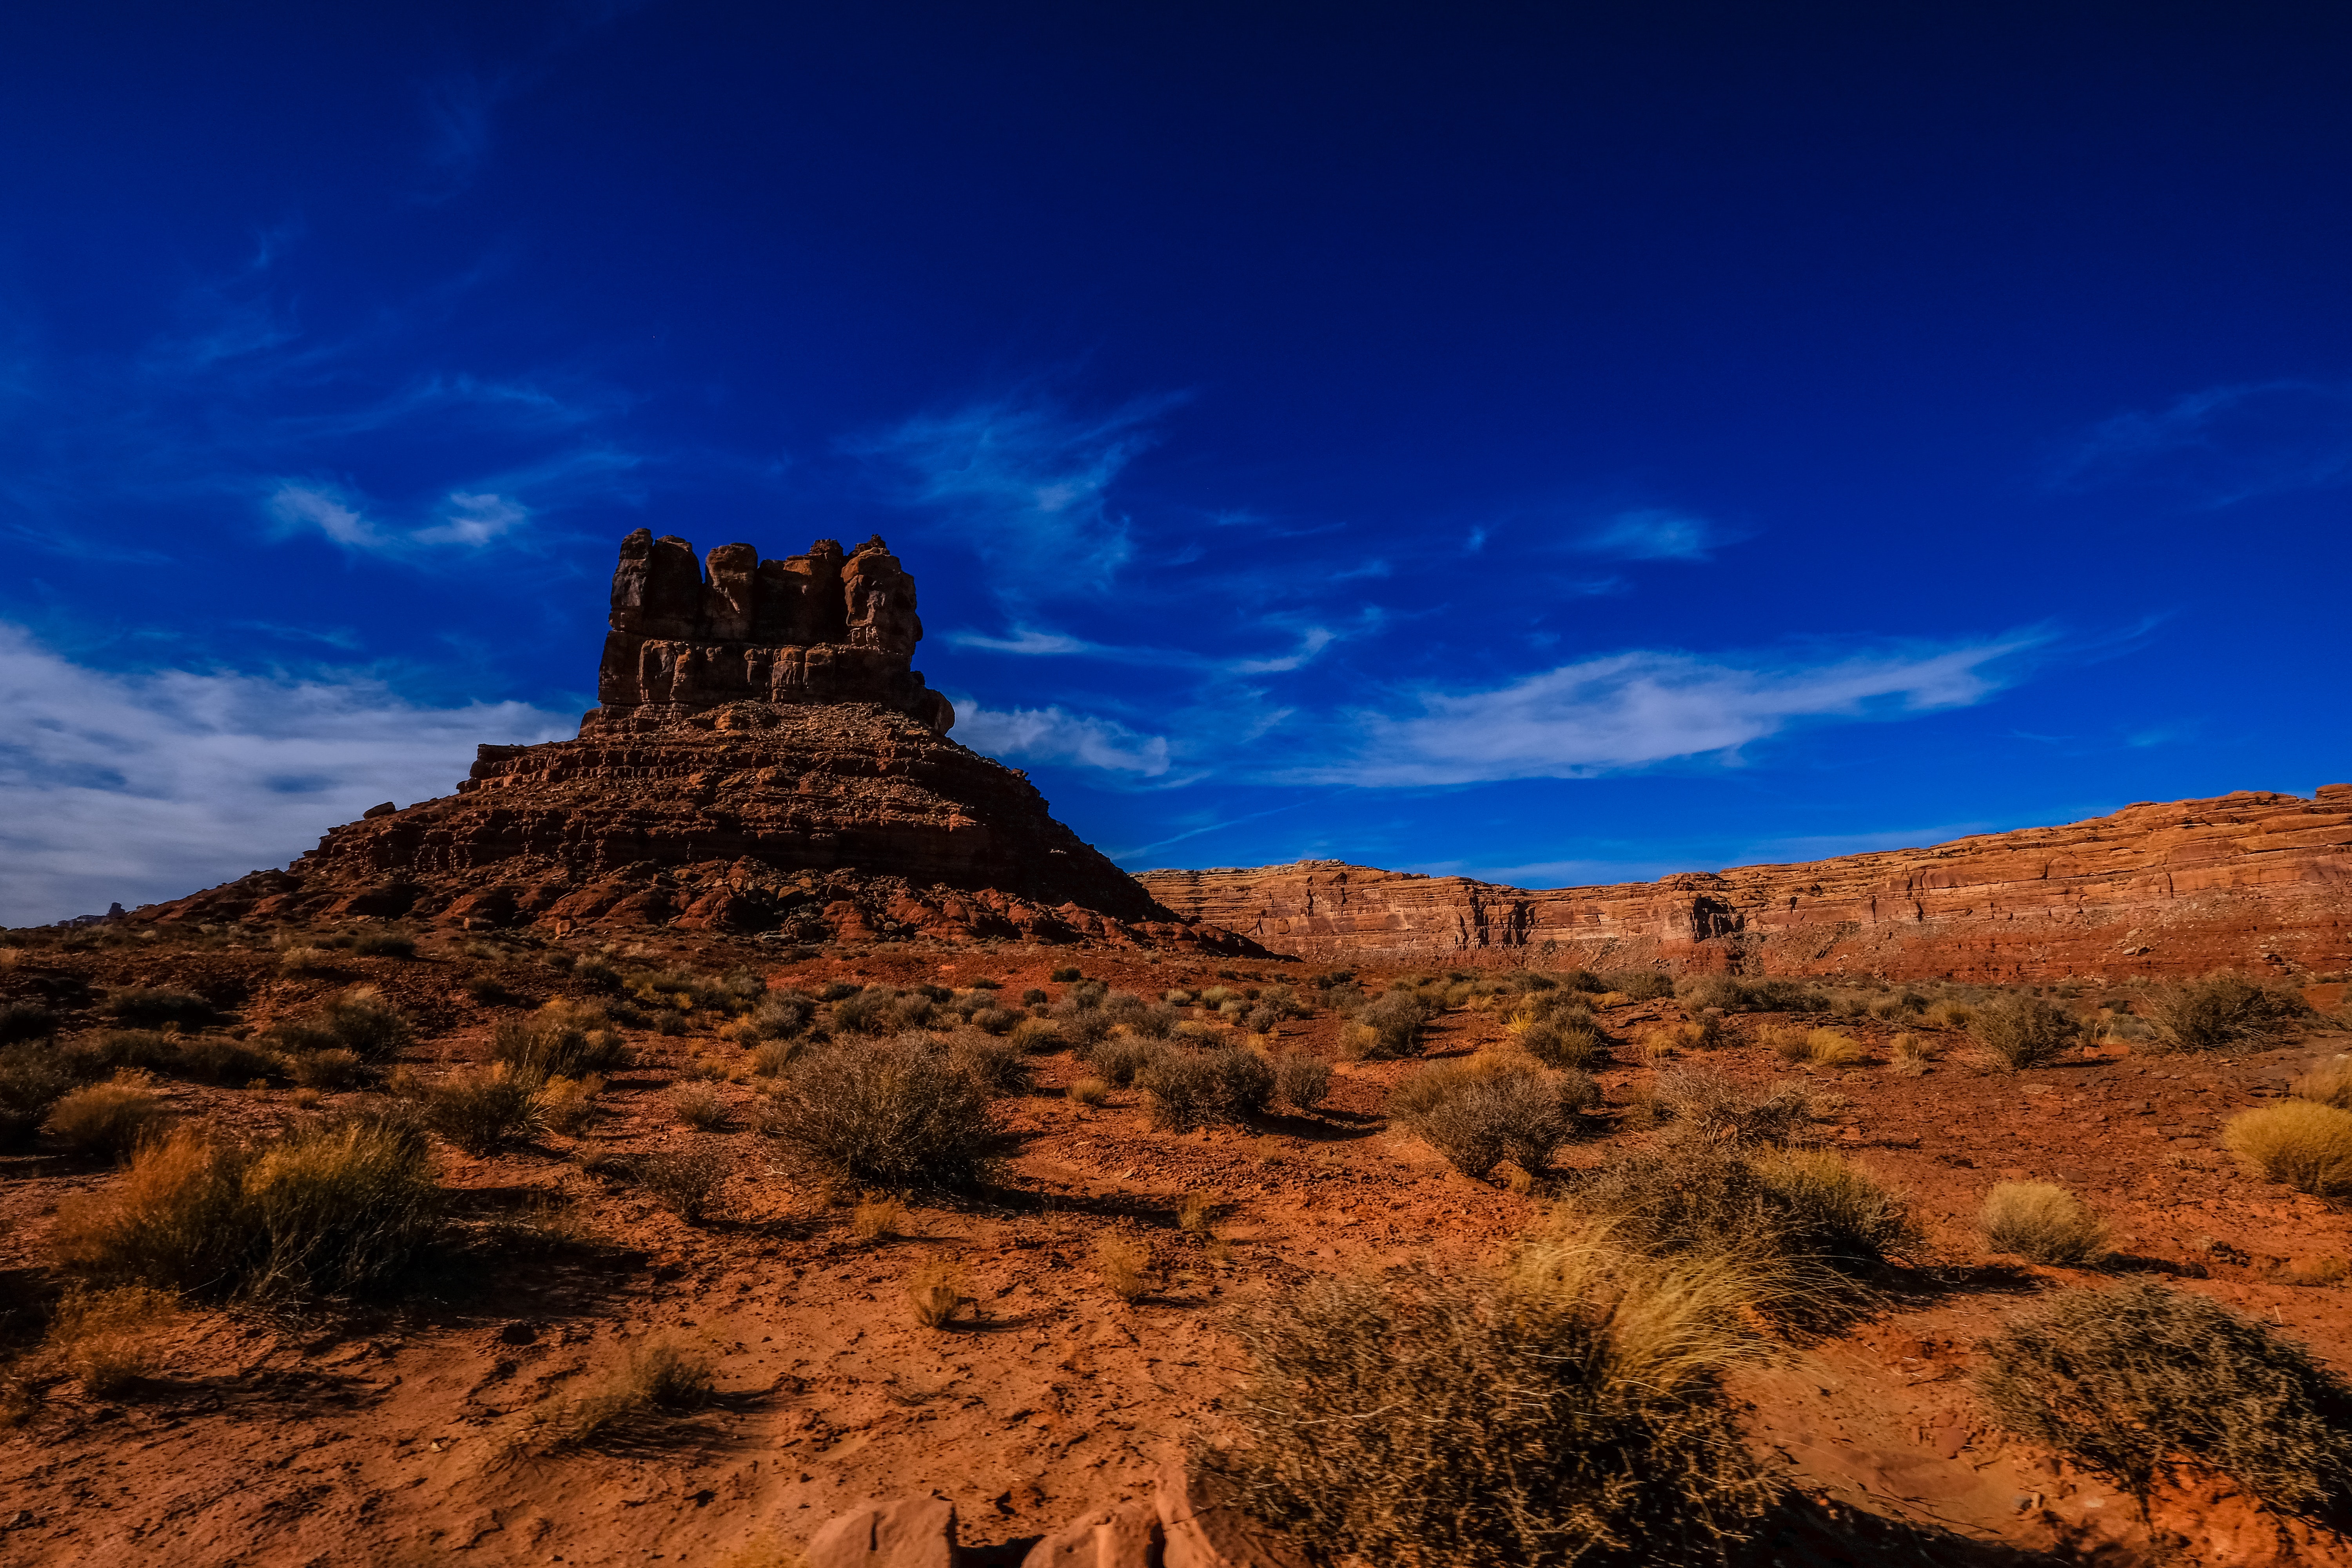
sky, nature, butte, mountainous landforms, natural landscape, cloud, rock, wilderness, landscape, mountain, desert, badlands, geology, national park, formation, hill, night, outcrop, plateau, evening, aeolian landform, vacation, national monument, meteorological phenomenon, valley, terrain, tourism, volcanic plug